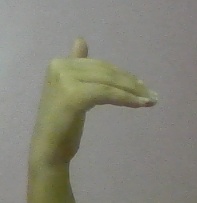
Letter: khaa